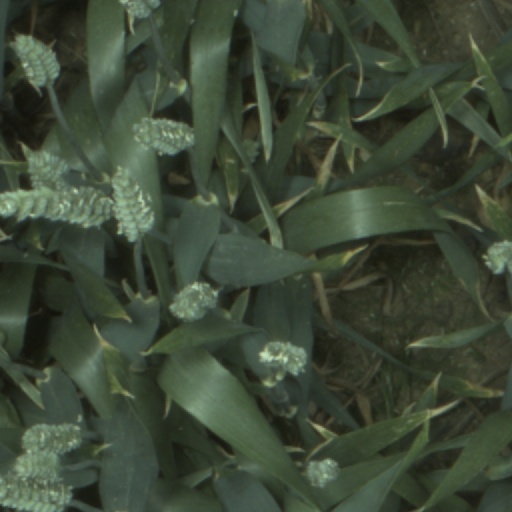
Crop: wheat